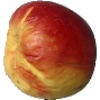
Label: red_yellow_apple